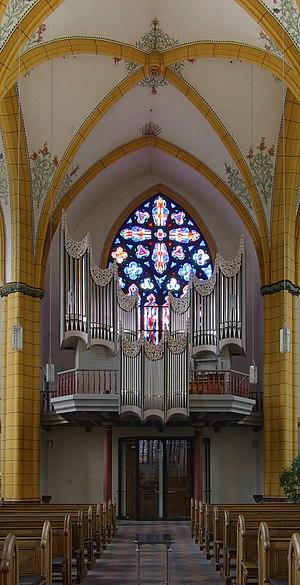
Vue intérieurs de l'église jésuite de Trèves, prise depuis le centre de la nef, en regardant vers l'ouest.